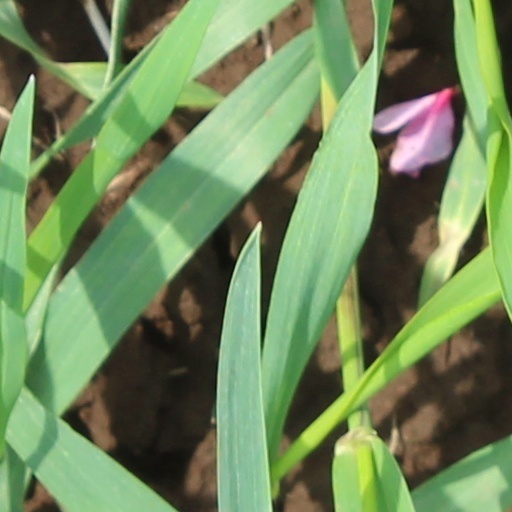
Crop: wheat